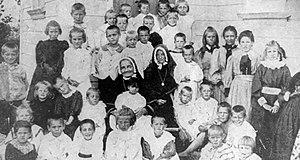
La vénérable Suzanne Aubert au milieu des enfants de son orphelinat.
Suzanne Aubert, née le 19 juin 1835 à Saint-Symphorien-de-Lay et morte le 1ᵉʳ octobre 1926 à Wellington, est une religieuse catholique française, missionnaire en Nouvelle-Zélande, fondatrice de la congrégation des Filles de Notre-Dame de la Compassion et reconnue vénérable en 2016 par le pape François.